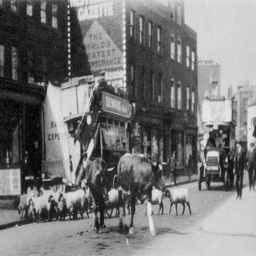
An old photo of sheep and cows in the middle of a city street.
An old photo of sheep and cattle being herded through an urban street.
an old black and white photo of a number or animals on a city street
A street that has some cattle and sheep on it.
Black and white photograph of cows and sheep on a street.